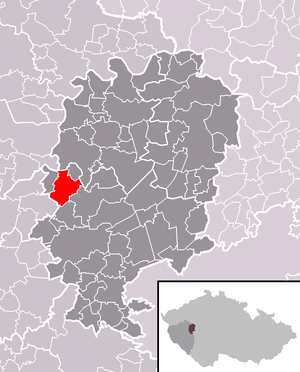
Bušovice est une commune du district de Rokycany, dans la région de Plzeň, en République tchèque. Sa population s'élevait à 596 habitants en 2018.